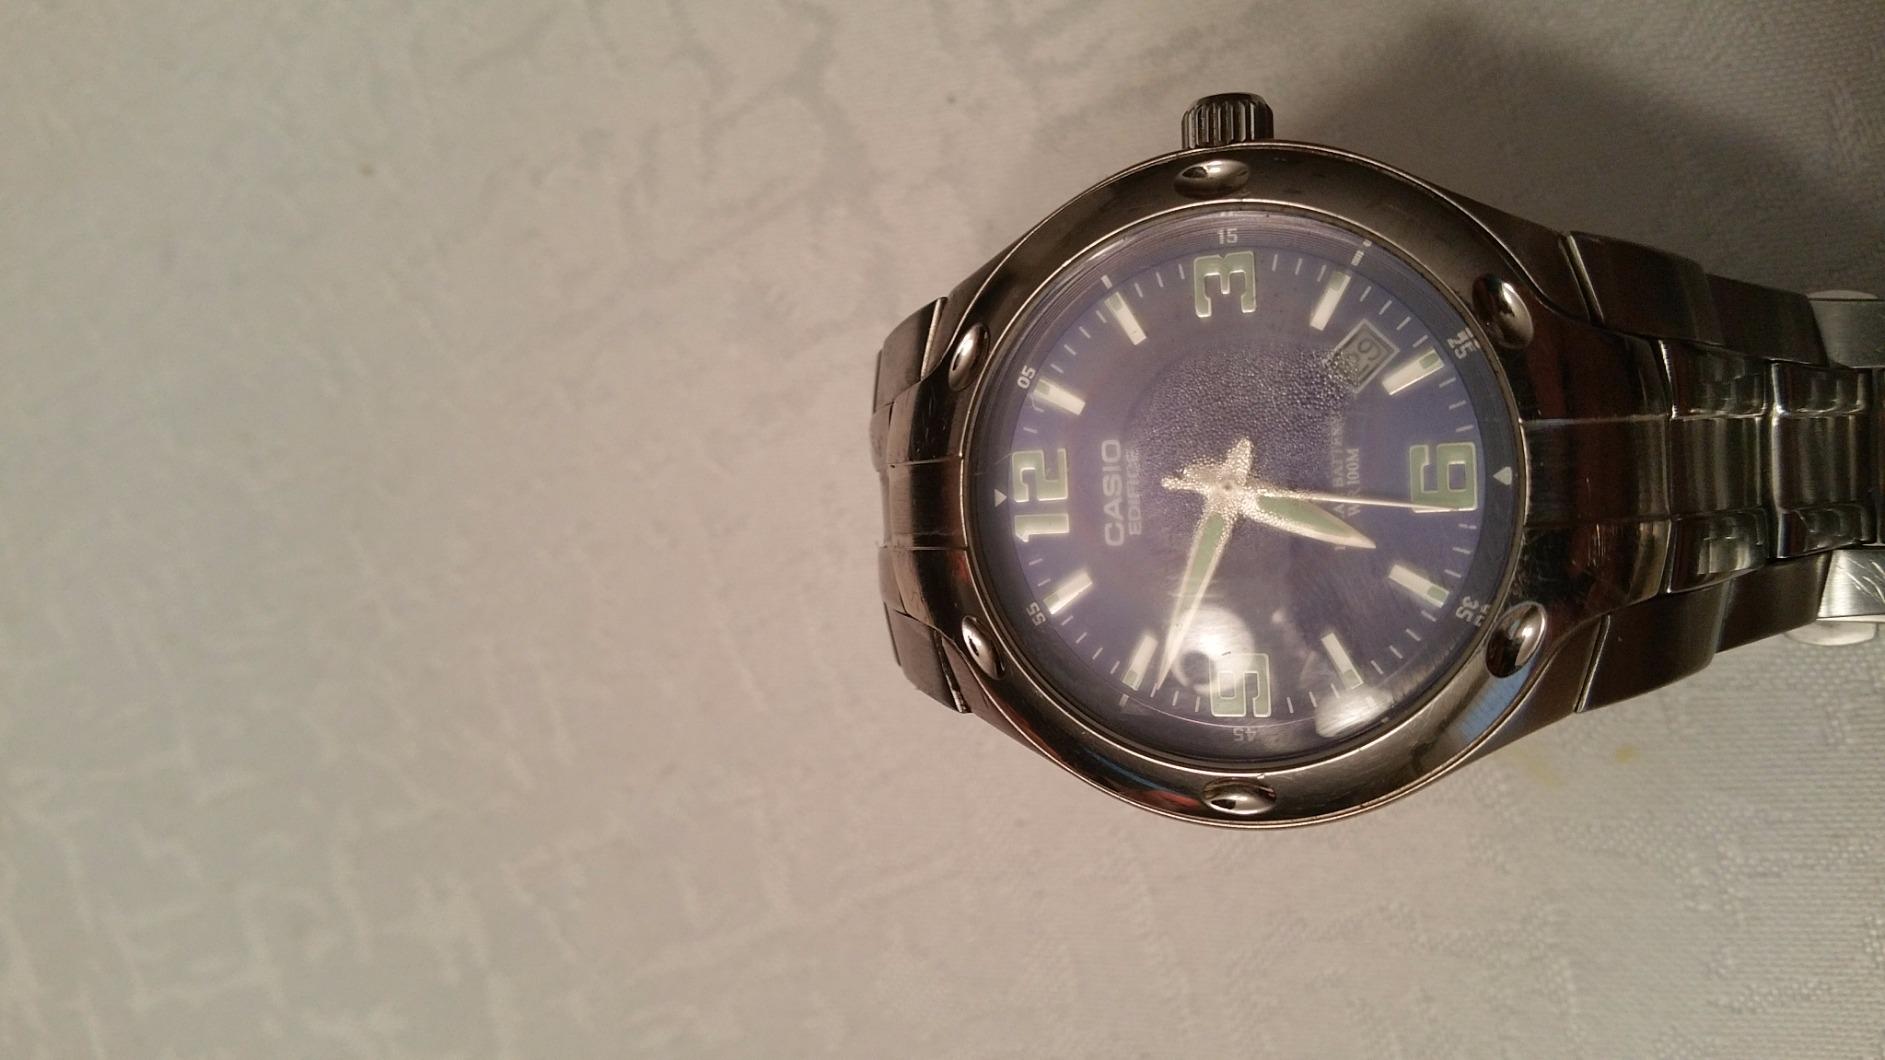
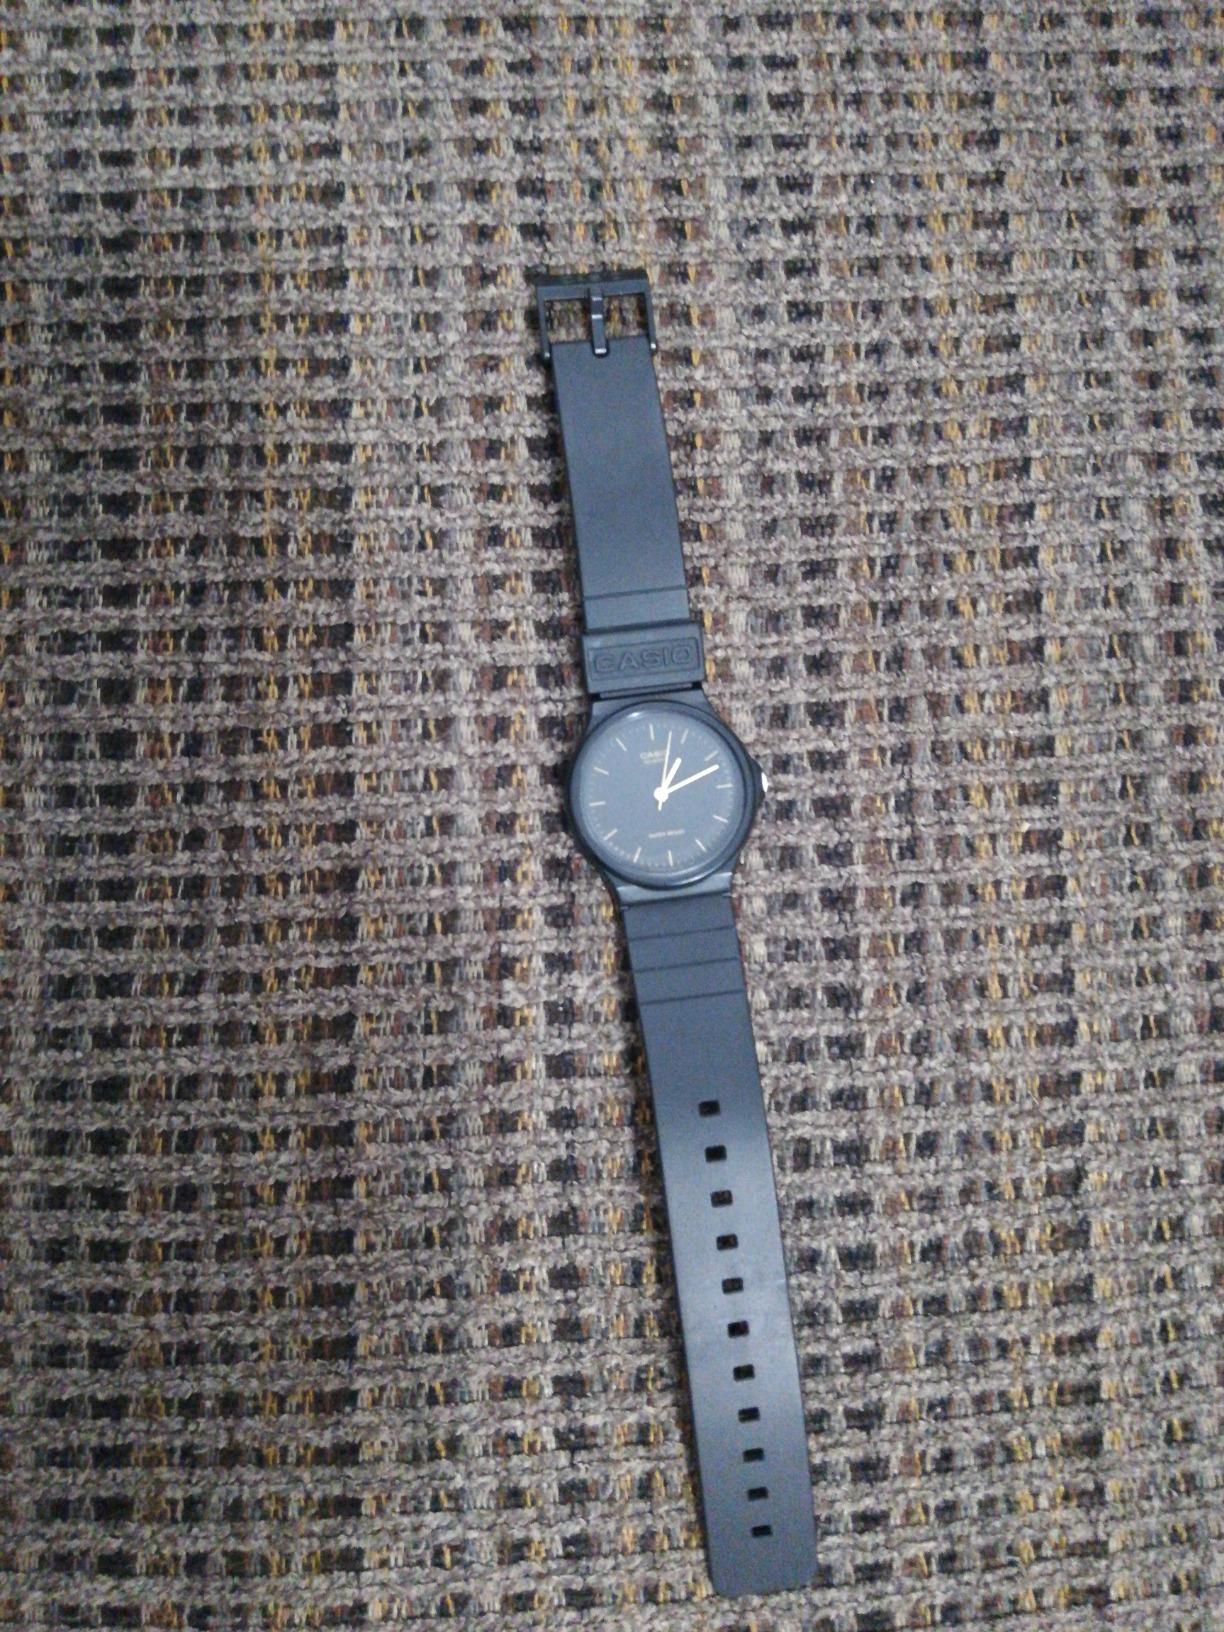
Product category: accessories_watch
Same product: no